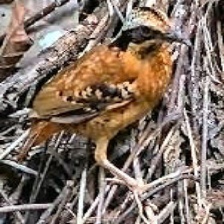
Species: EARED PITA
Scientific name: HYDRORNIS PHAYREI